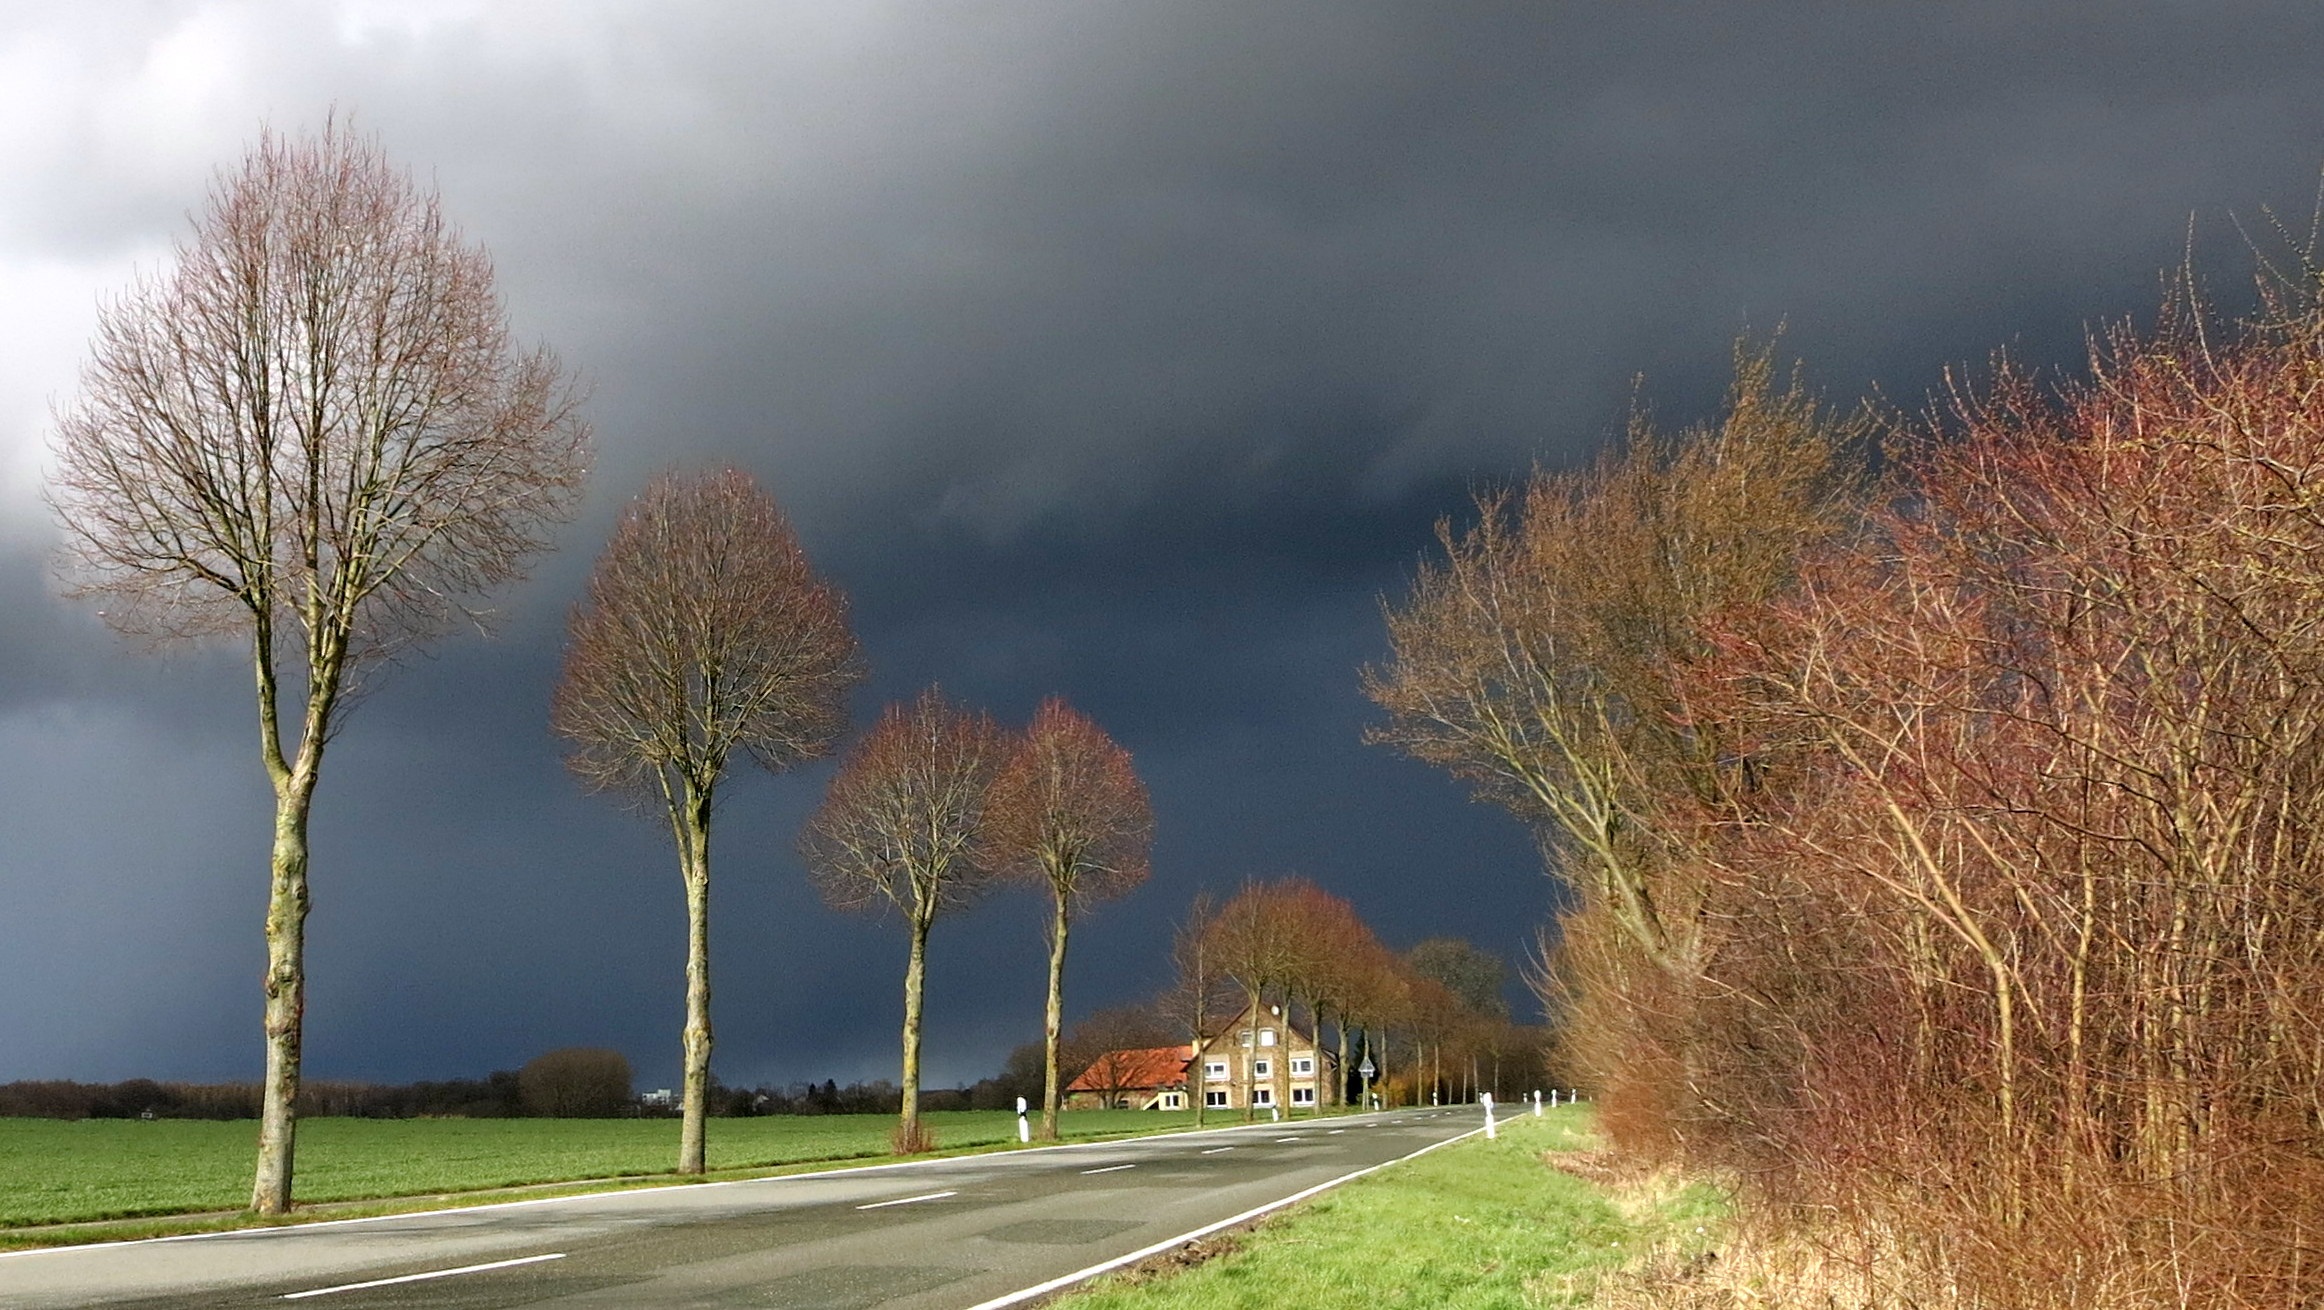
landscape, tree, nature, grass, cloud, plant, sky, fog, road, mist, field, sunlight, morning, leaf, hill, highway, frost, dawn, evening, autumn, weather, storm, season, clouds, gloomy, mood, away, rural area, atmospheric phenomenon, woody plant